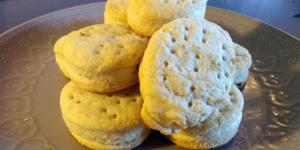
bizcochitos de grasa